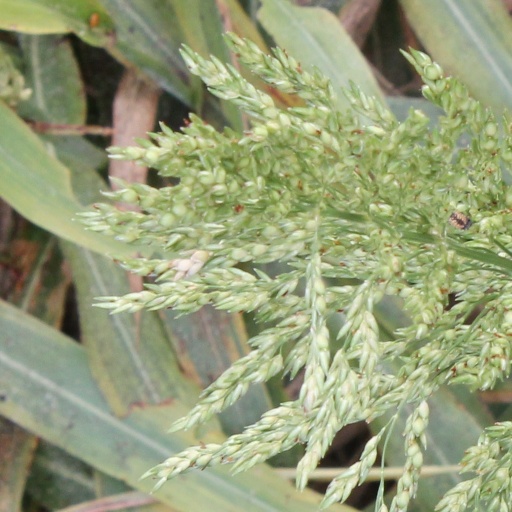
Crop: sorghum